History of rail transport in Bolivia

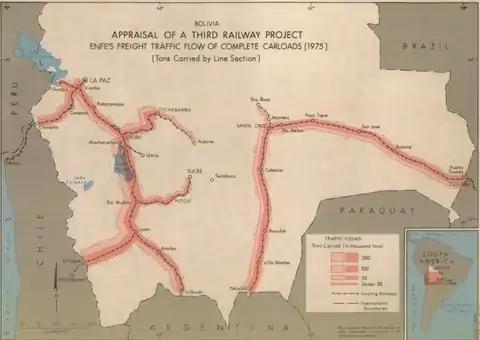
Map of the Bolivian network of railroads showing flow of traffic in the several sections, 1975

As shown in Figure 1, there was a steady increase, except in 1930, both in the number of passengers and in the cargo transported between 1925 and 1955. In passenger transport, the sudden increase between 1950 and 1955 may be due To the greater social mobility during the Bolivian National Revolution. In any case, it shows the important role of the railroad in the transport of passengers when they exceeded the mark of two million and its contribution to the integration of the country. This was the highest point in passenger transport in the history of the Bolivian railways.